Ron van der Ende

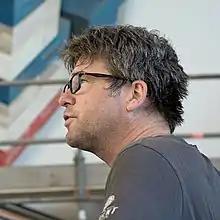
van der Ende in 2018

Ron van der Ende (born 1965) is a Dutch visual artist who works as sculptor, installation artist and video artist. He is known for his monumental bas-reliefs, depicting objects such as cars, buildings and space capsules.